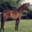
Label: horse